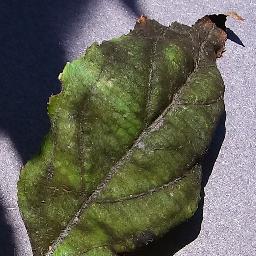
Label: Apple___Apple_scab